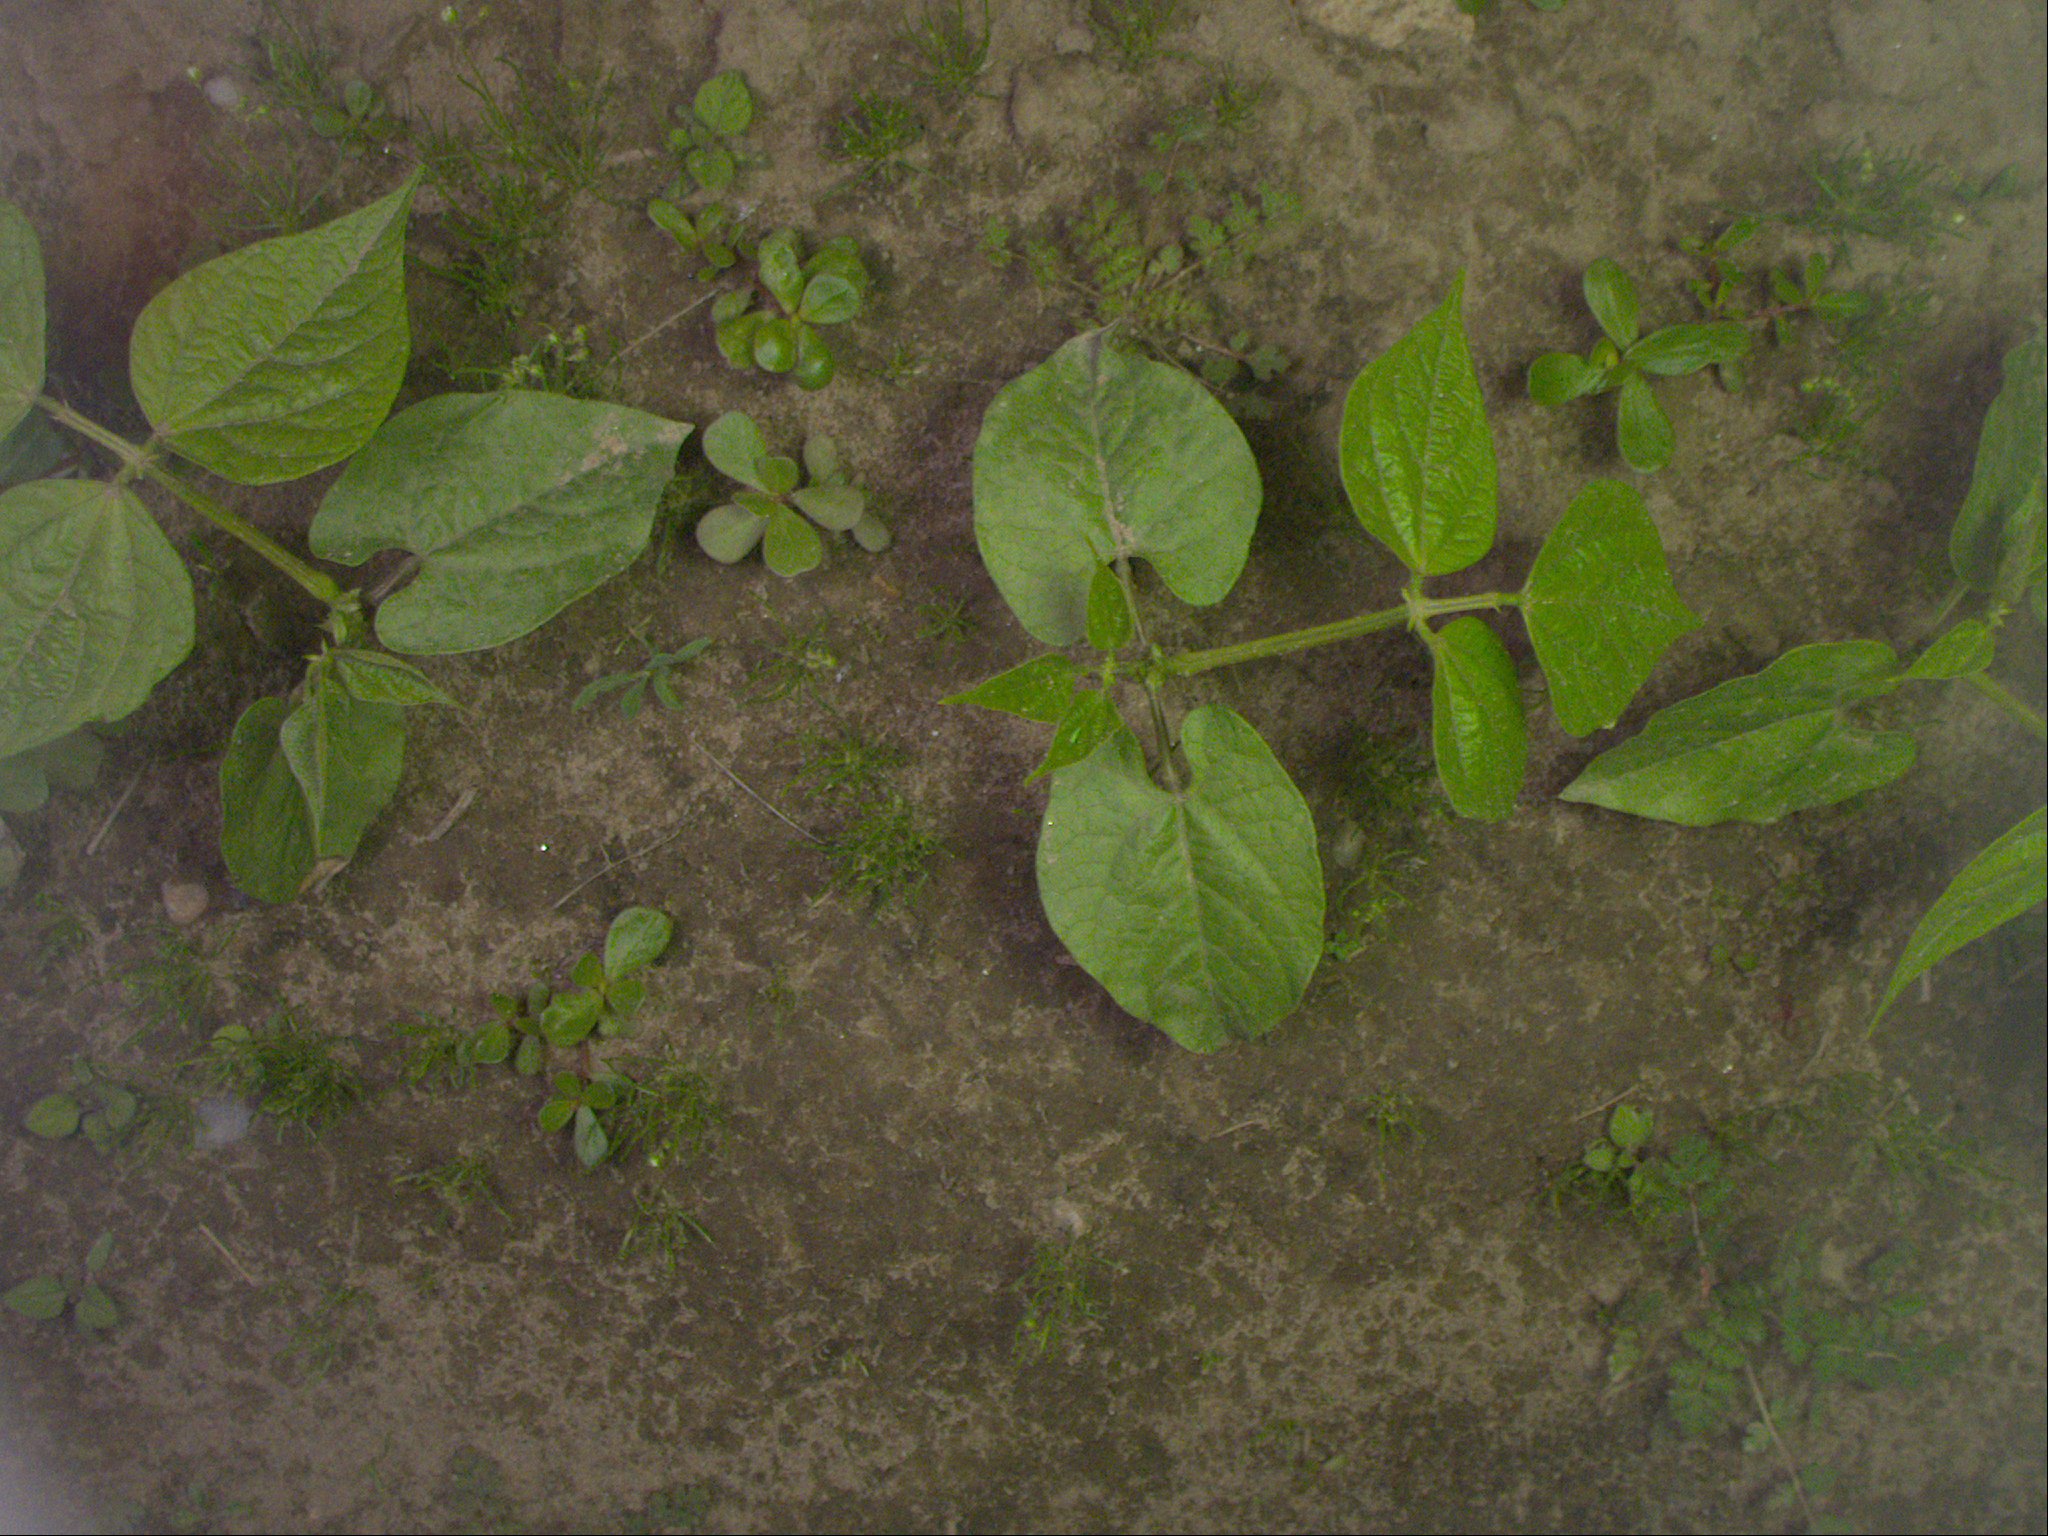
Crop: bean
Objects: bean, stem_bean, bean, stem_bean, bean, stem_bean